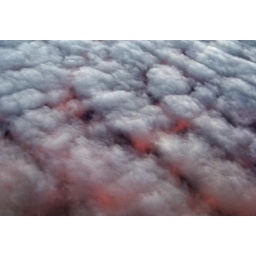
Unusual sunset clouds seen looking down from flight over Mexico 2009.The clouds were grey on top but bright red underneath.